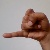
The image shows a hand gesture representing the letter 'J' in Indian Sign Language.